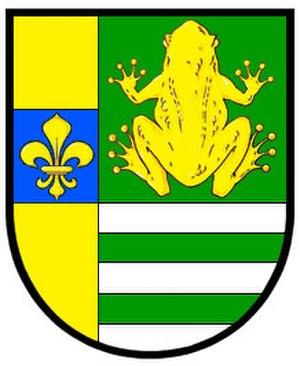
Šabina est une commune du district de Sokolov, dans la région de Karlovy Vary, en République tchèque. Sa population s'élevait à 297 habitants en 2018.